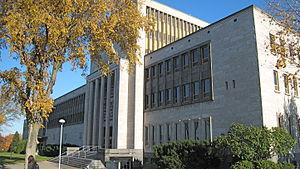
Pavillon Palasis-Prince de l'Université Laval (Québec, Québec, Canada), Octobre 2007
Le pavillon Palasis-Prince est l'un des bâtiments de l'Université Laval, à Québec.